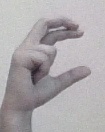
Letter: thal